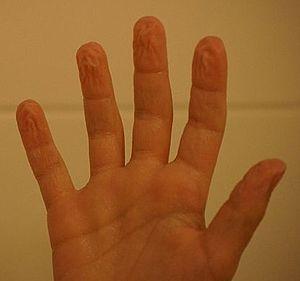
Les doigts sont les extrémités articulées des mains de l'être humain et de certains animaux — l'expression courante doigts de pied désigne les orteils. La présence de doigts caractérise le clade des tétrapodes.